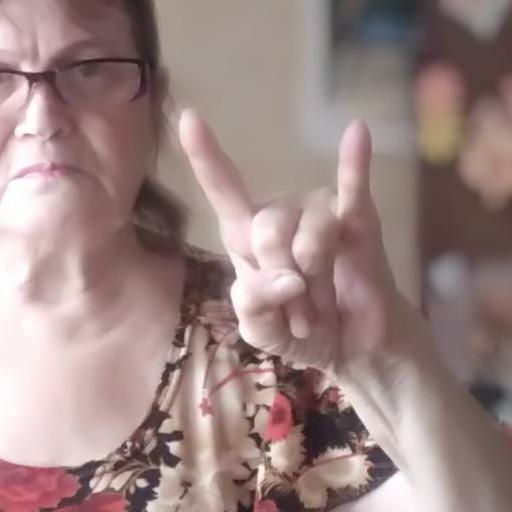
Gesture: rock